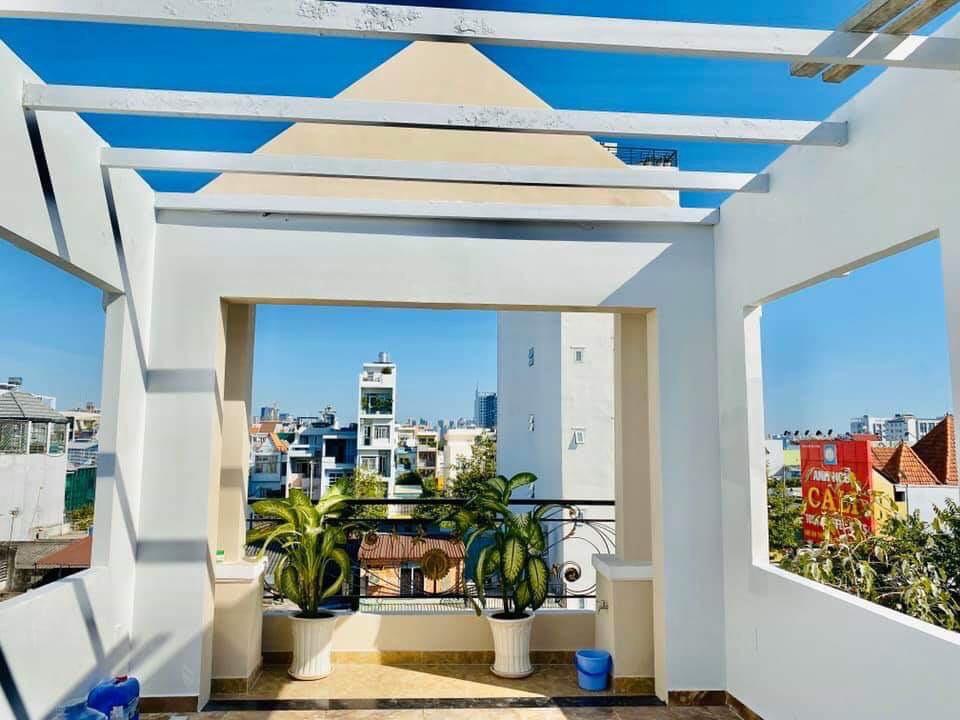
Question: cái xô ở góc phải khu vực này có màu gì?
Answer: cái xô ở góc phải khu vực này có màu xanh da trời